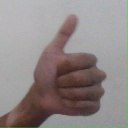
अक्षर: थ